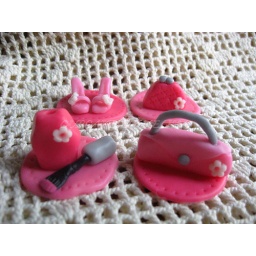
Great for a younger girl or teen birthday party! Can be used for cake or cupcakes! Purchase in my shop: Etsy.com/shop/GoodiesByMelissa